Kauvatsa

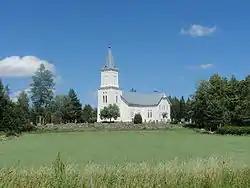
Kauvatsa Church (1879), designed by C. J. von Heideken

Kauvatsa is a former municipality in the Satakunta province, Finland. It was annexed with the municipality of Kokemäki in 1969. The population of Kauvatsa was 2,133 in 1968.